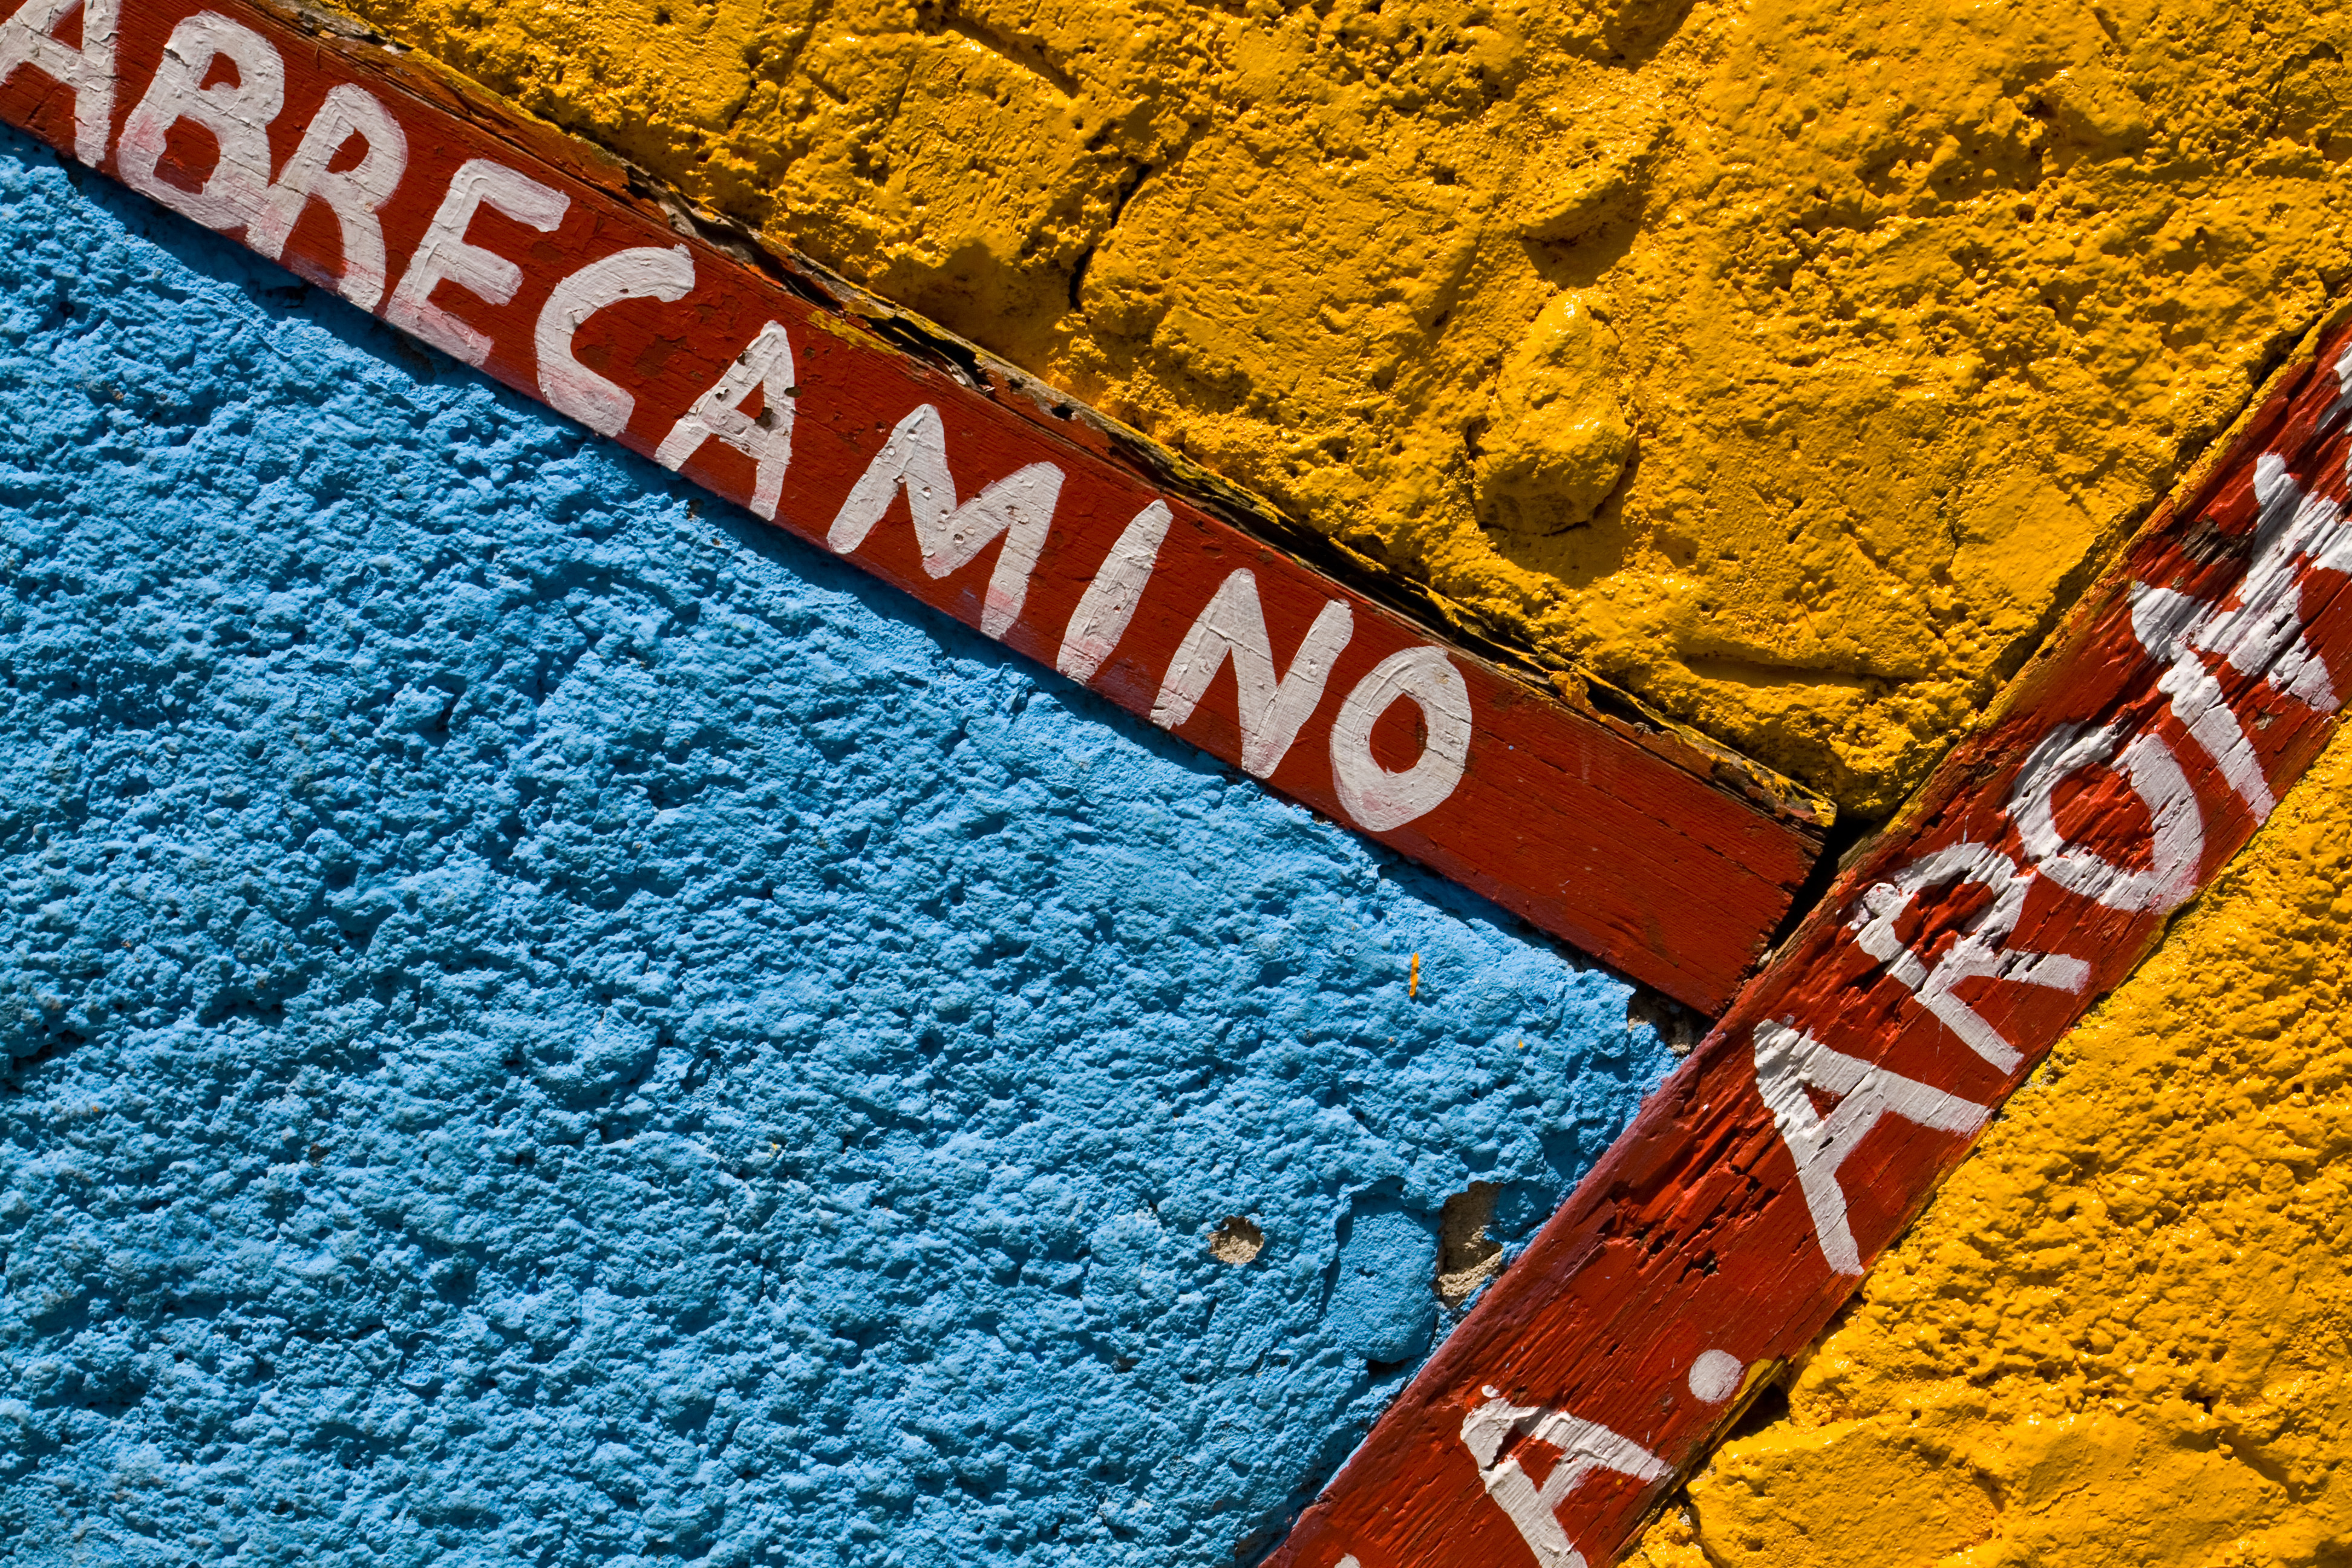
blue, yellow, red, Colorfulness, wall, line, world, electric blue, font